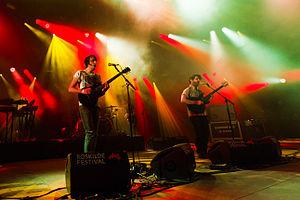
Foals est un groupe de rock britannique, originaire d'Oxford, en Angleterre. Formé en 2005, il comprend le chanteur et guitariste Yannis Philippakis, le batteur et percussionniste Jack Bevan, le guitariste Jimmy Smith, le bassiste Walter Gervers, et le claviériste Edwin Congreave.